Harry deLeyer

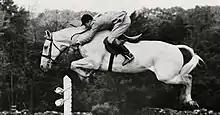
Harry deLeyer and Snowman

Harry E. deLeyer (September 21, 1927 – June 25, 2021) is most famous for rescuing an old plow horse from the slaughterhouse, and a few years later winning national shows with that same horse, which became the most famous horse in America in the 1950s. The horse, Snowman, was eventually inducted into United States Show Jumping Hall of Fame in 1992.